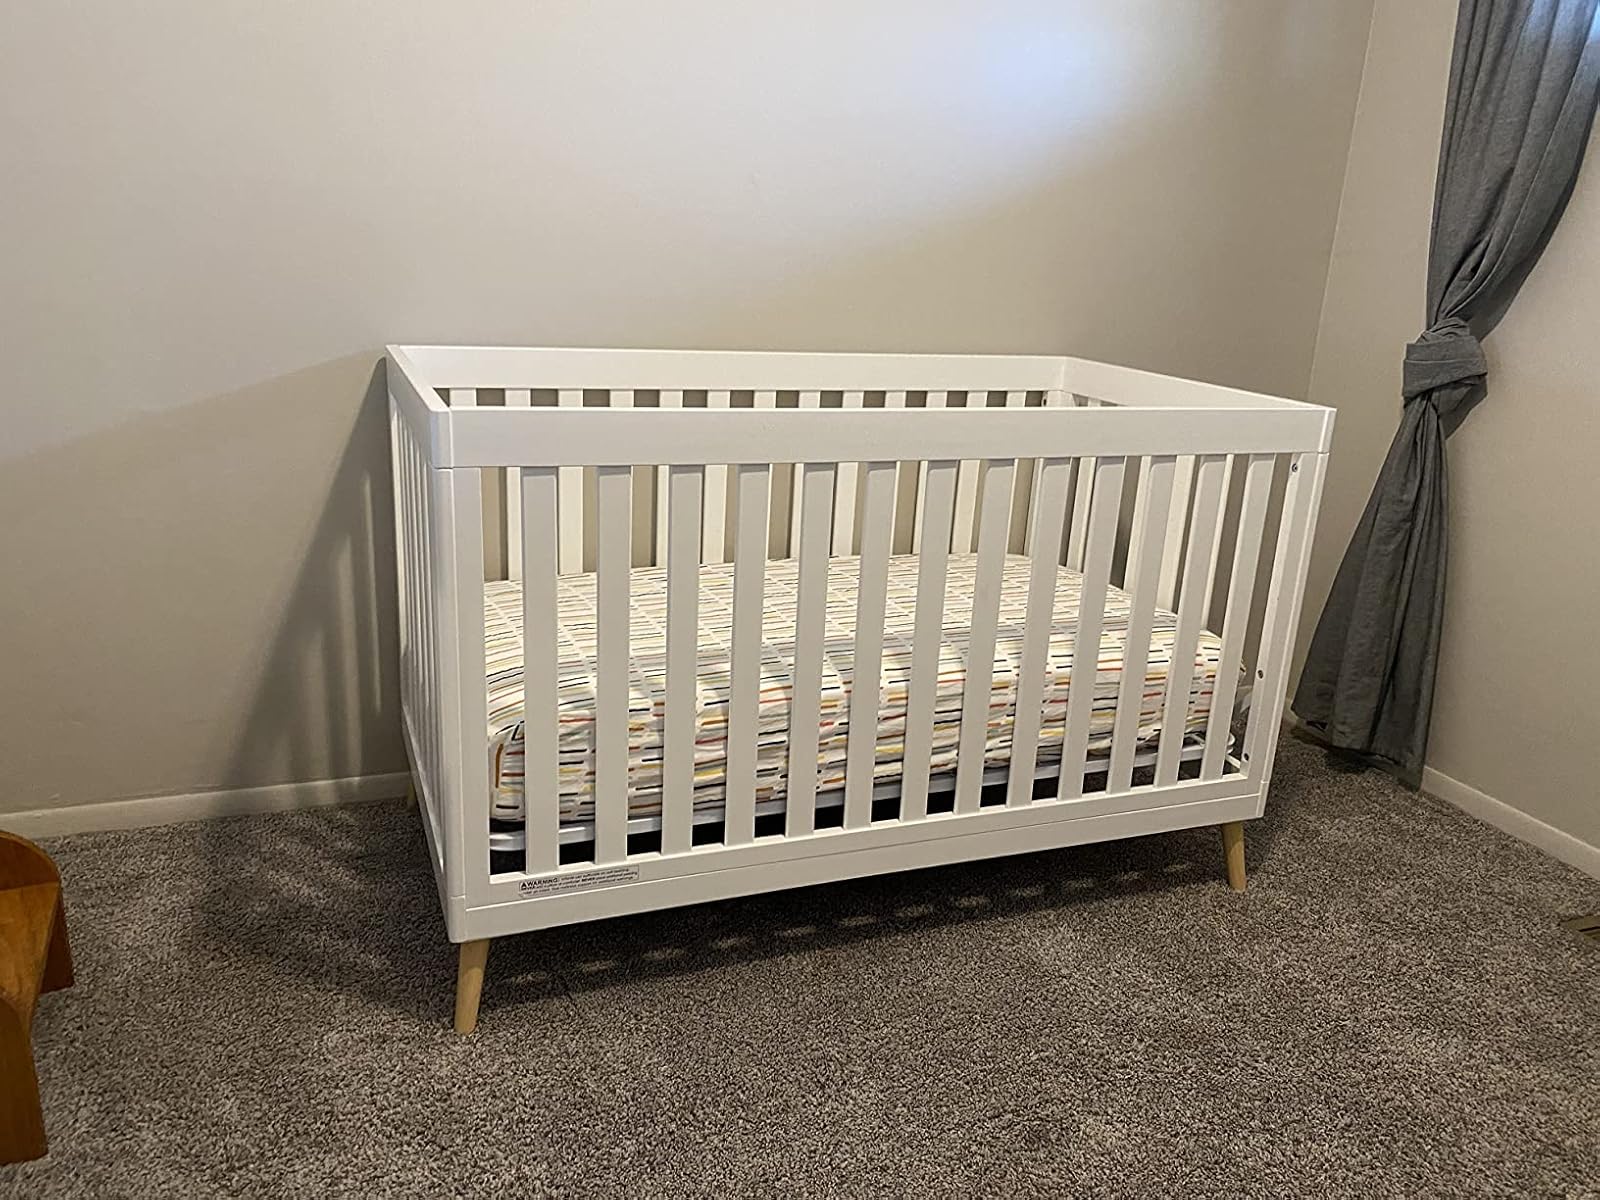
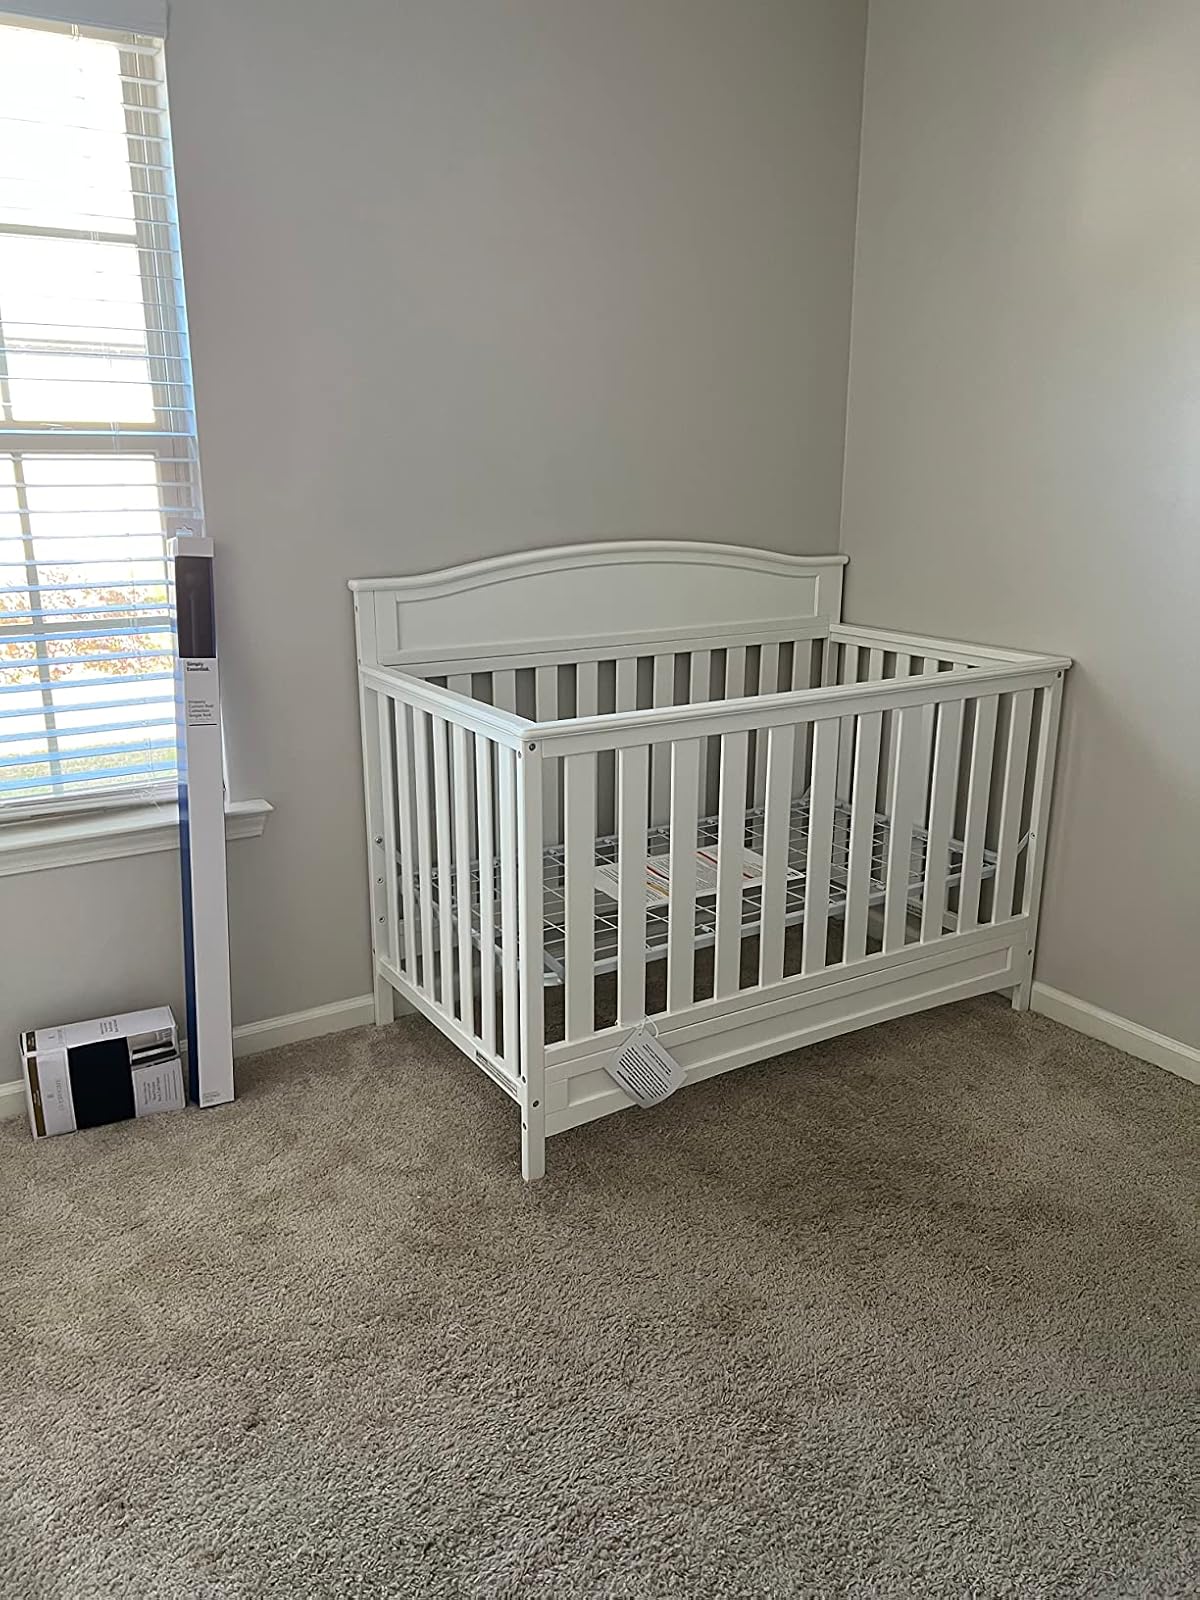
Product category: products_crib
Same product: no